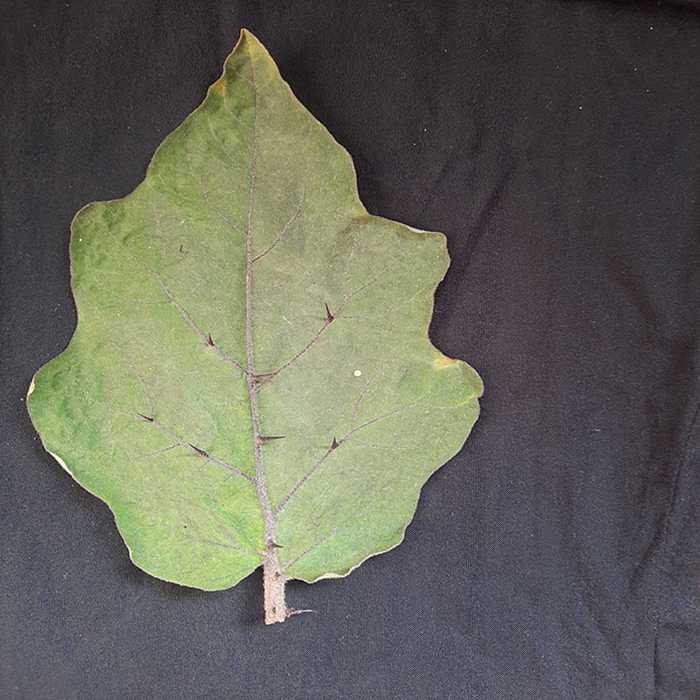
Plant: Eggplant
Label: Eggplant fresh leaf